The Rise of Catherine the Great

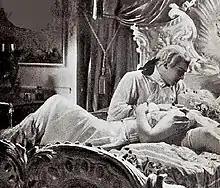
Fairbanks and Bergner in a scene from the film

"Variety"s original 1933 review summed up the film as having numerous sequences with outstanding "direction, portrayal and dialog," particularly crediting performances by Fairbanks (whose performance they described as one of the best of his career) and Robson, while noting that Bergner was "altogether believable" as the young Catherine.